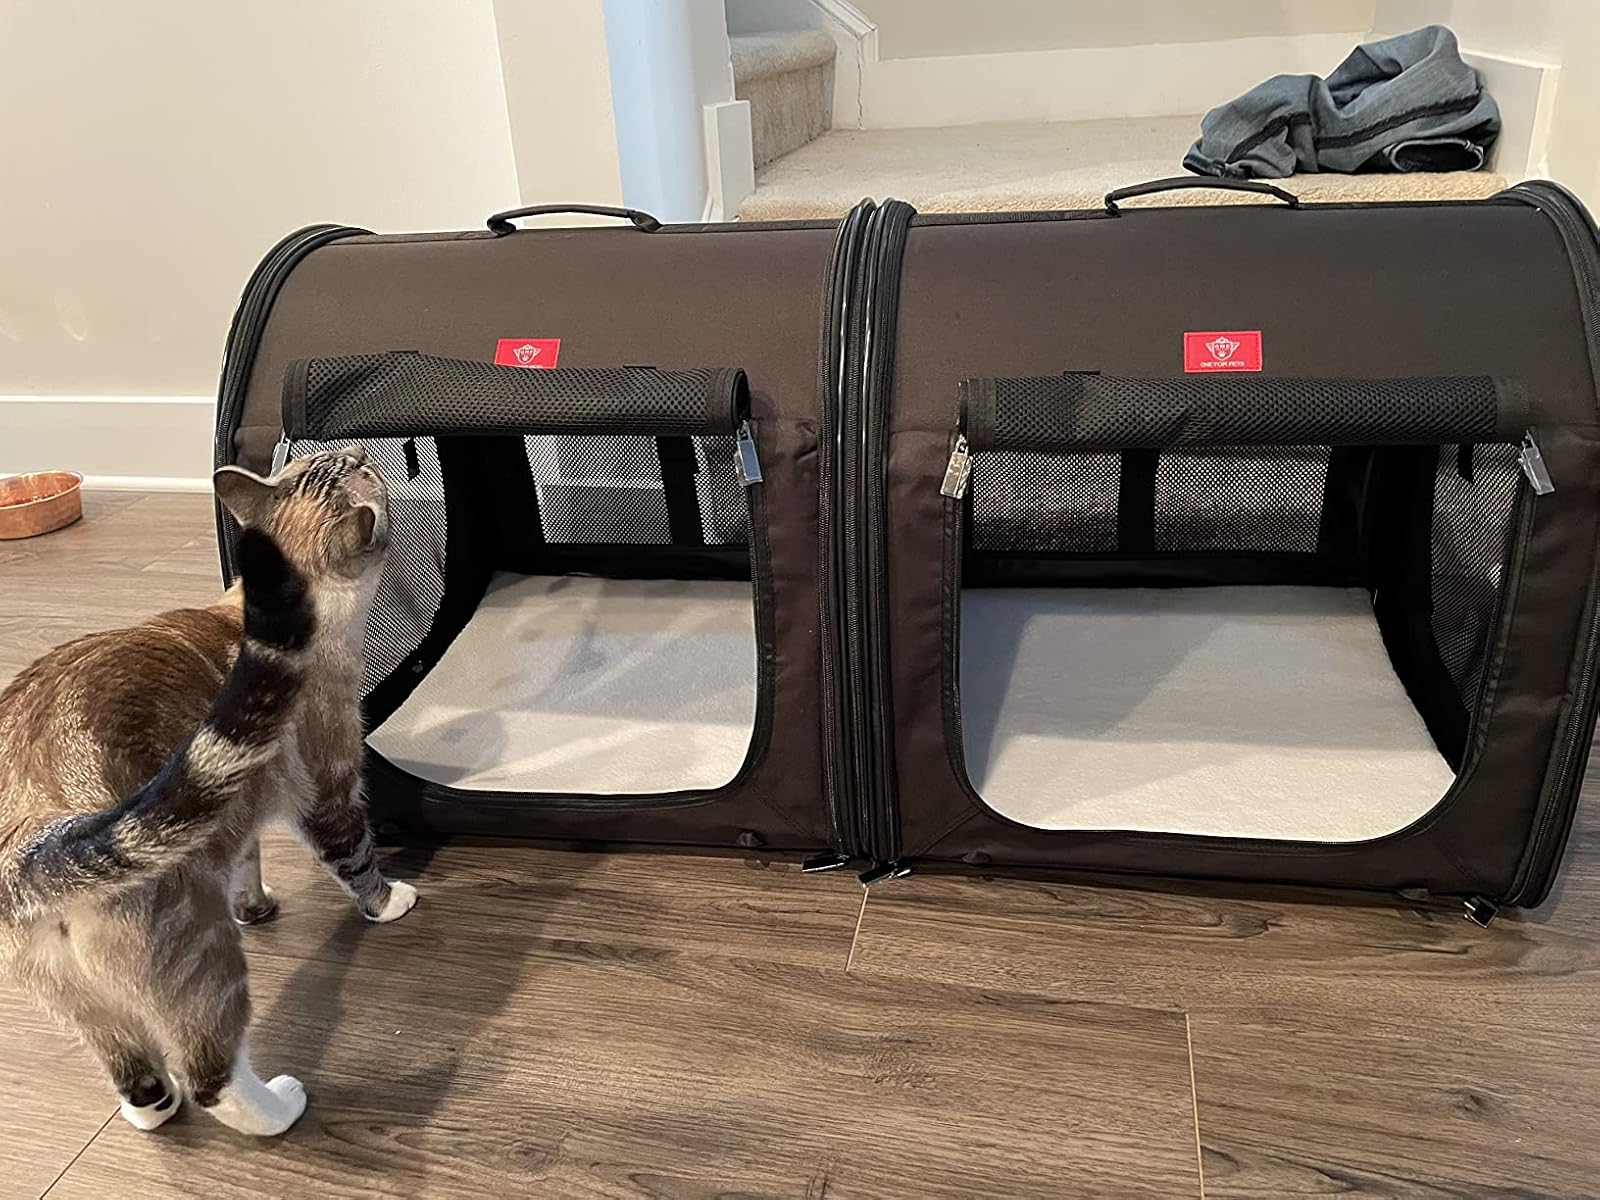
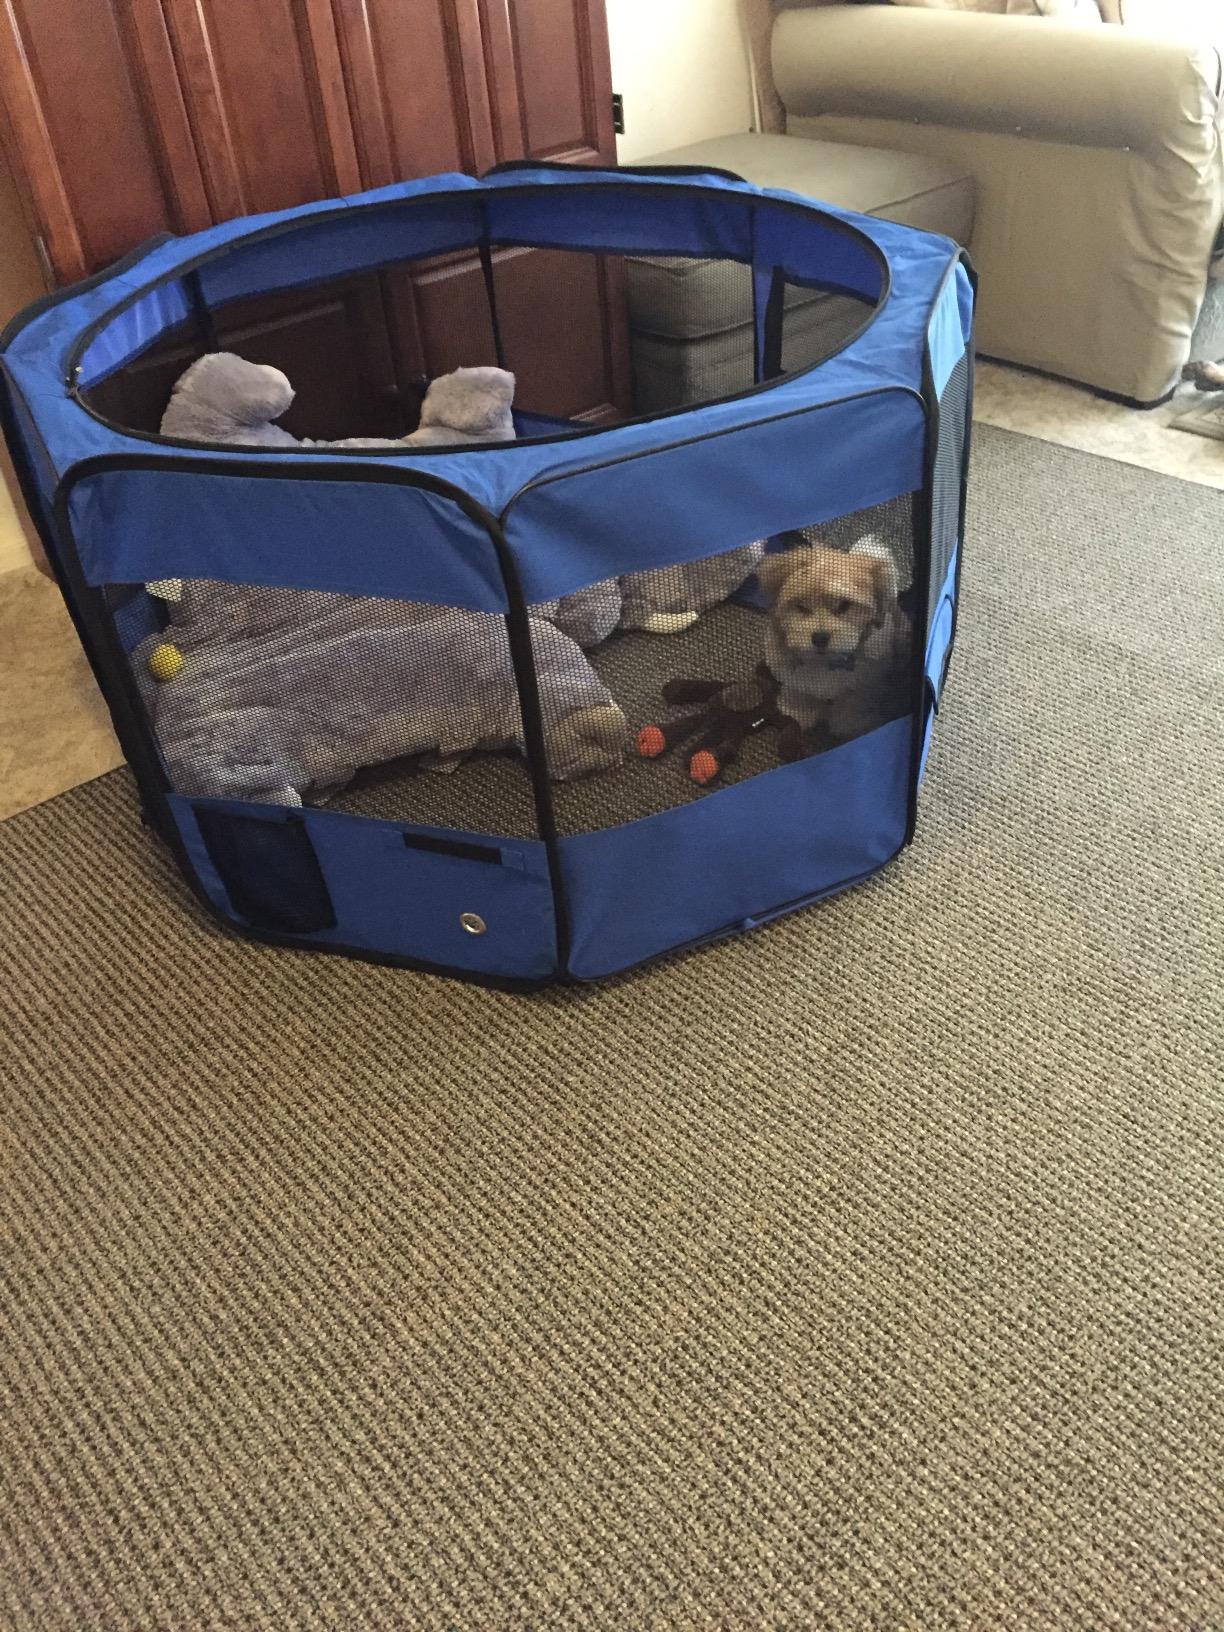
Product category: items_kennel
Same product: no